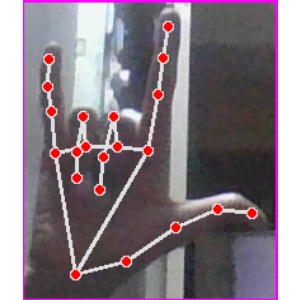
अक्षर: व